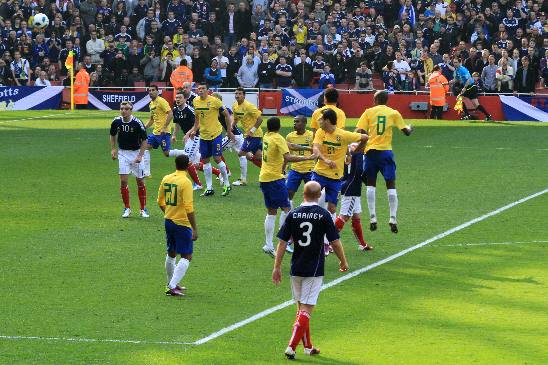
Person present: Yes